Miroslav Bedřich Böhnel

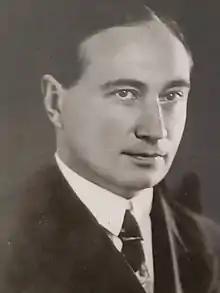

Miroslav Bedřich Böhnel (3 July 1886 – 23 September 1962) was a Czech writer. His work was part of the literature event in the art competition at the 1932 Summer Olympics.